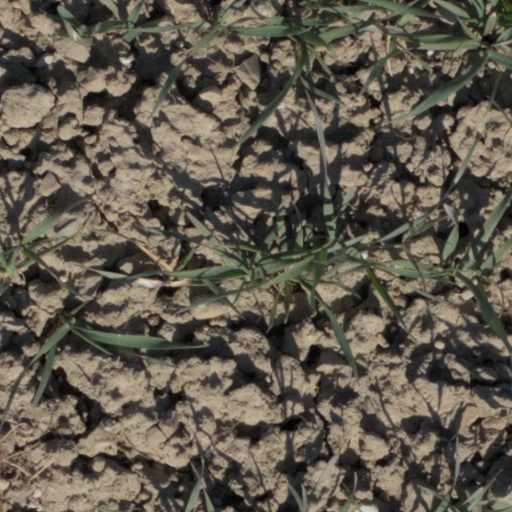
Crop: wheat